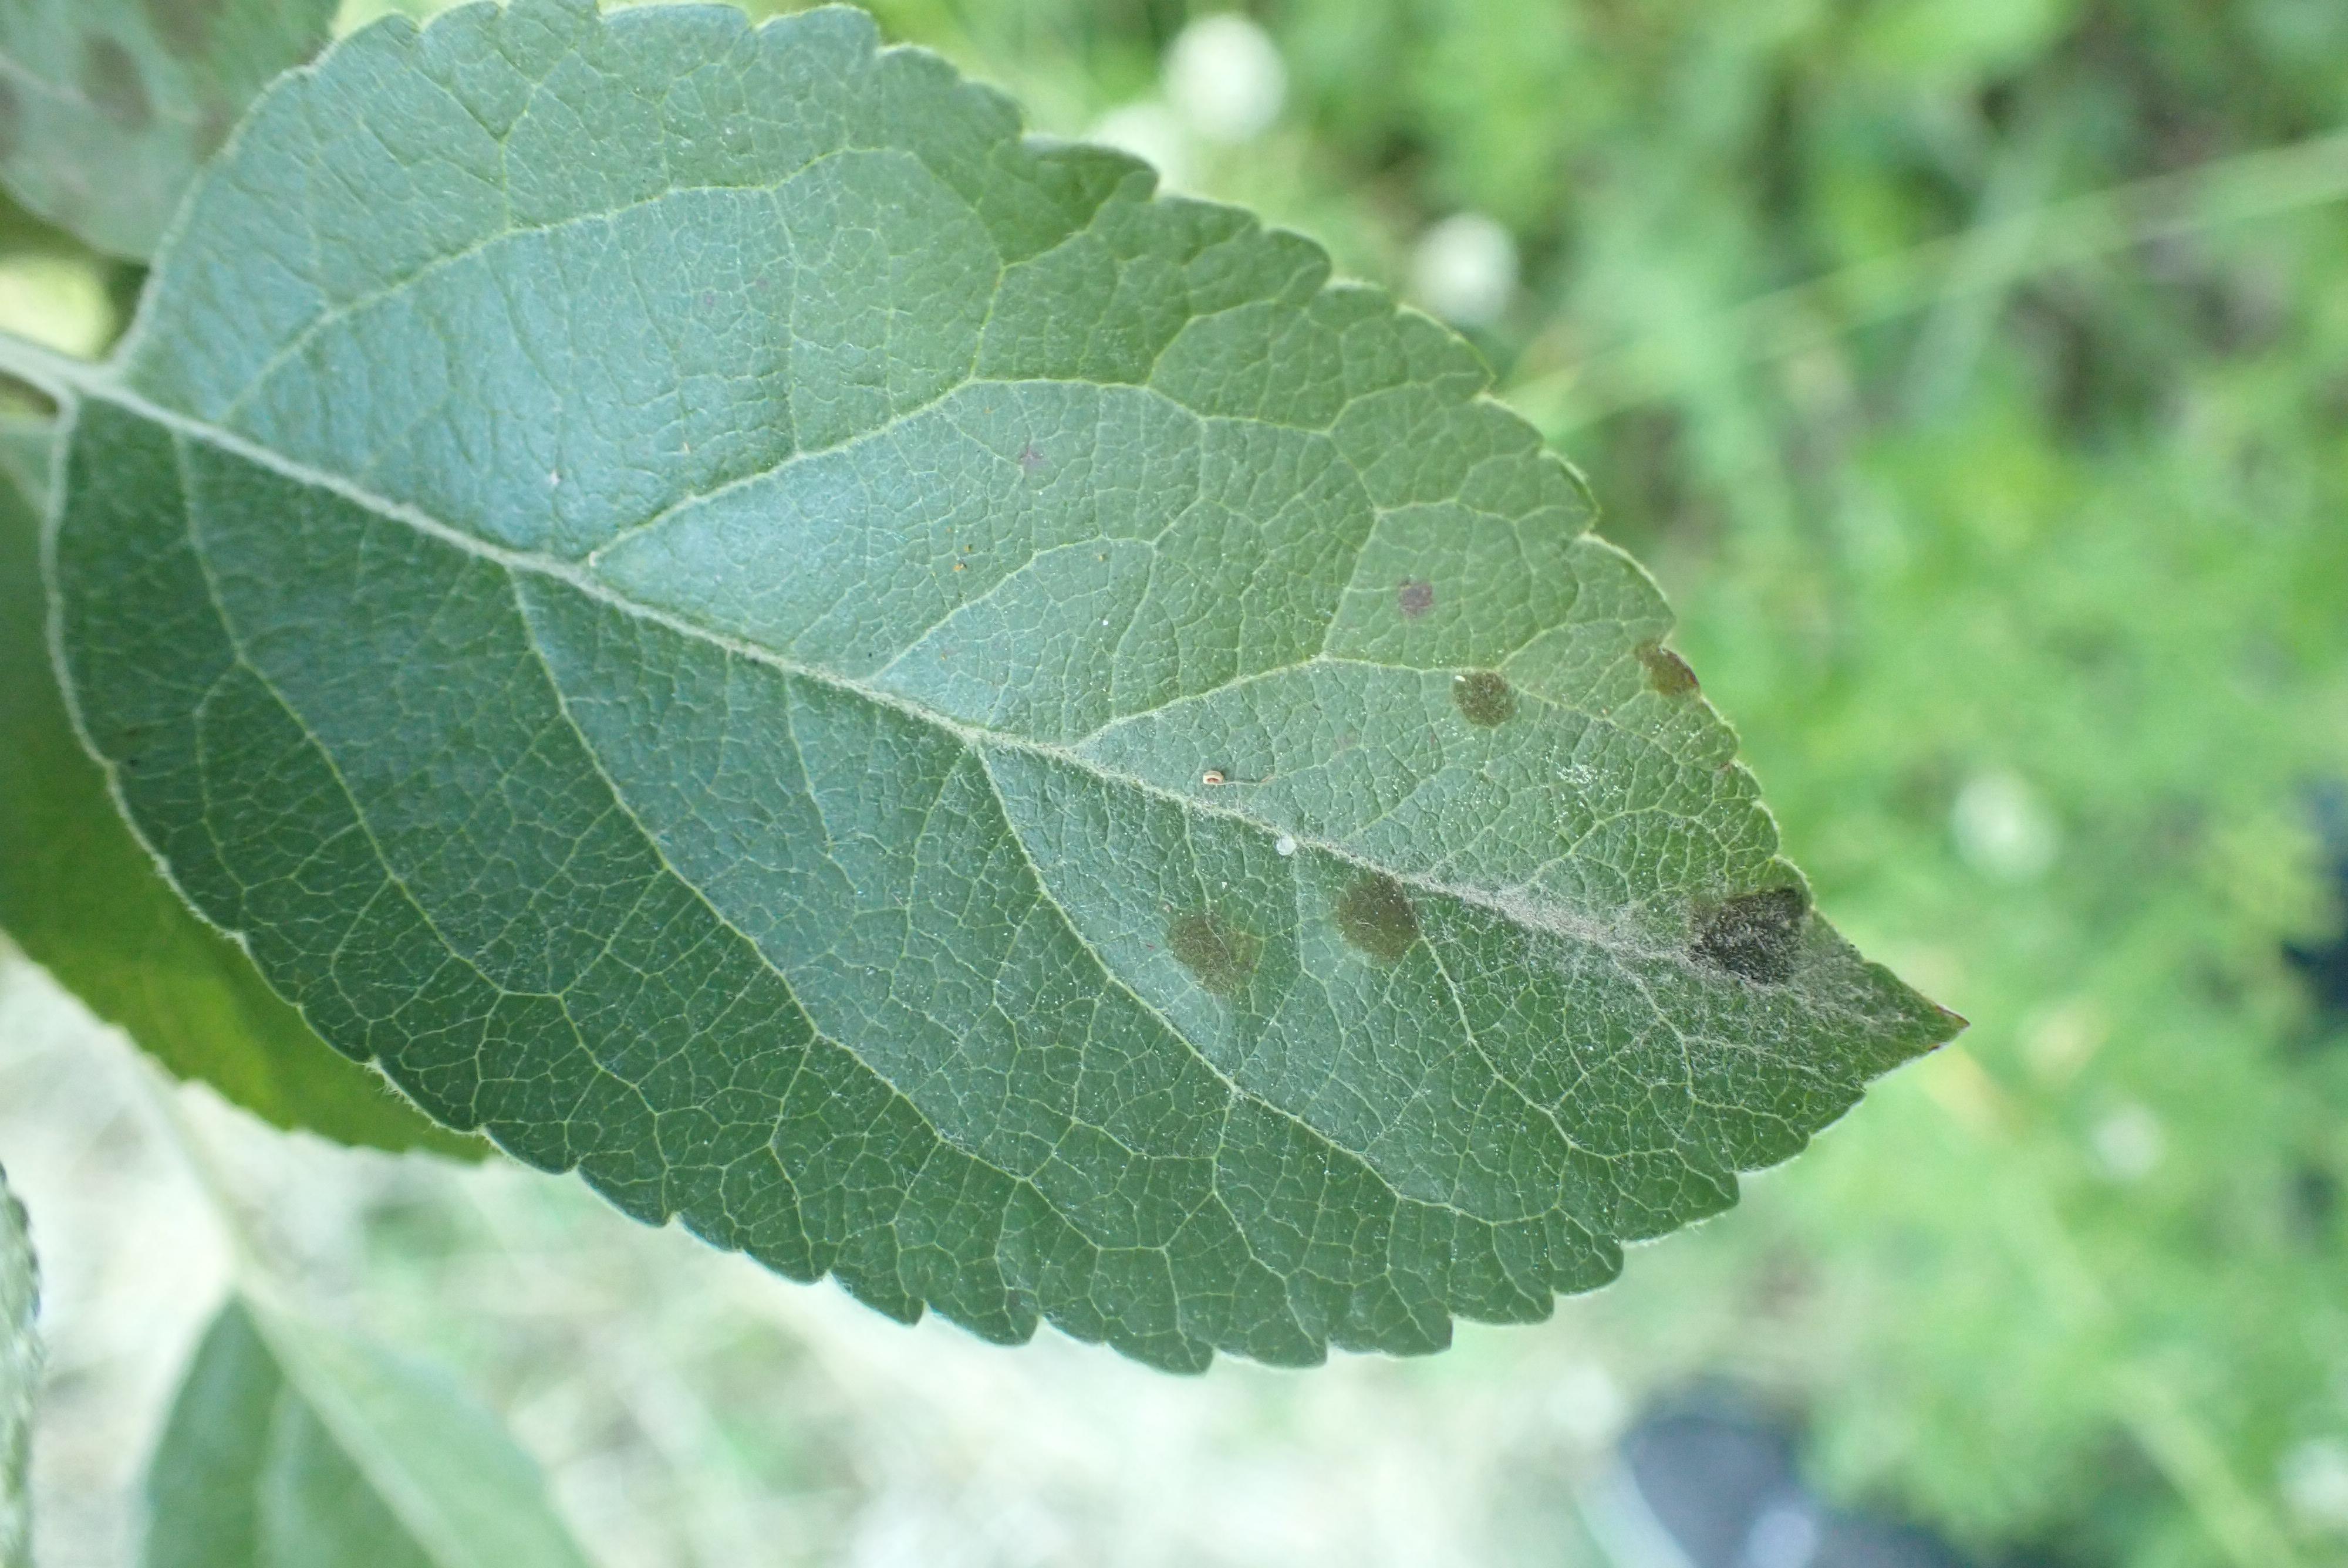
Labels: scab